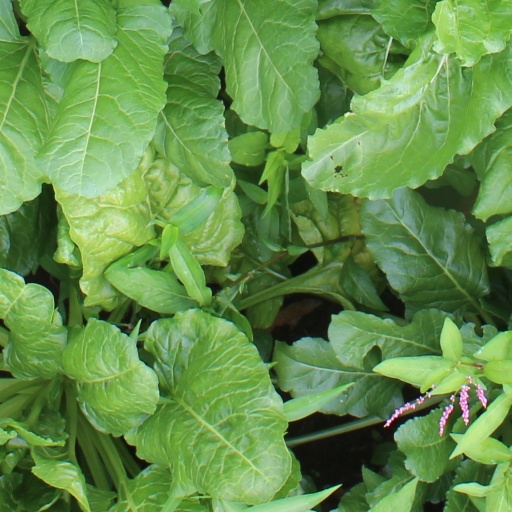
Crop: sugar beet